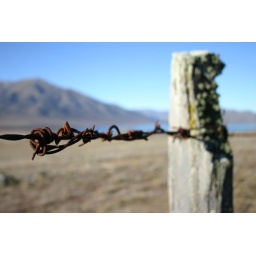
A rusty old barbed wire fence attached to a fence post long past its prime. Central Otago, near Lake Benmore.